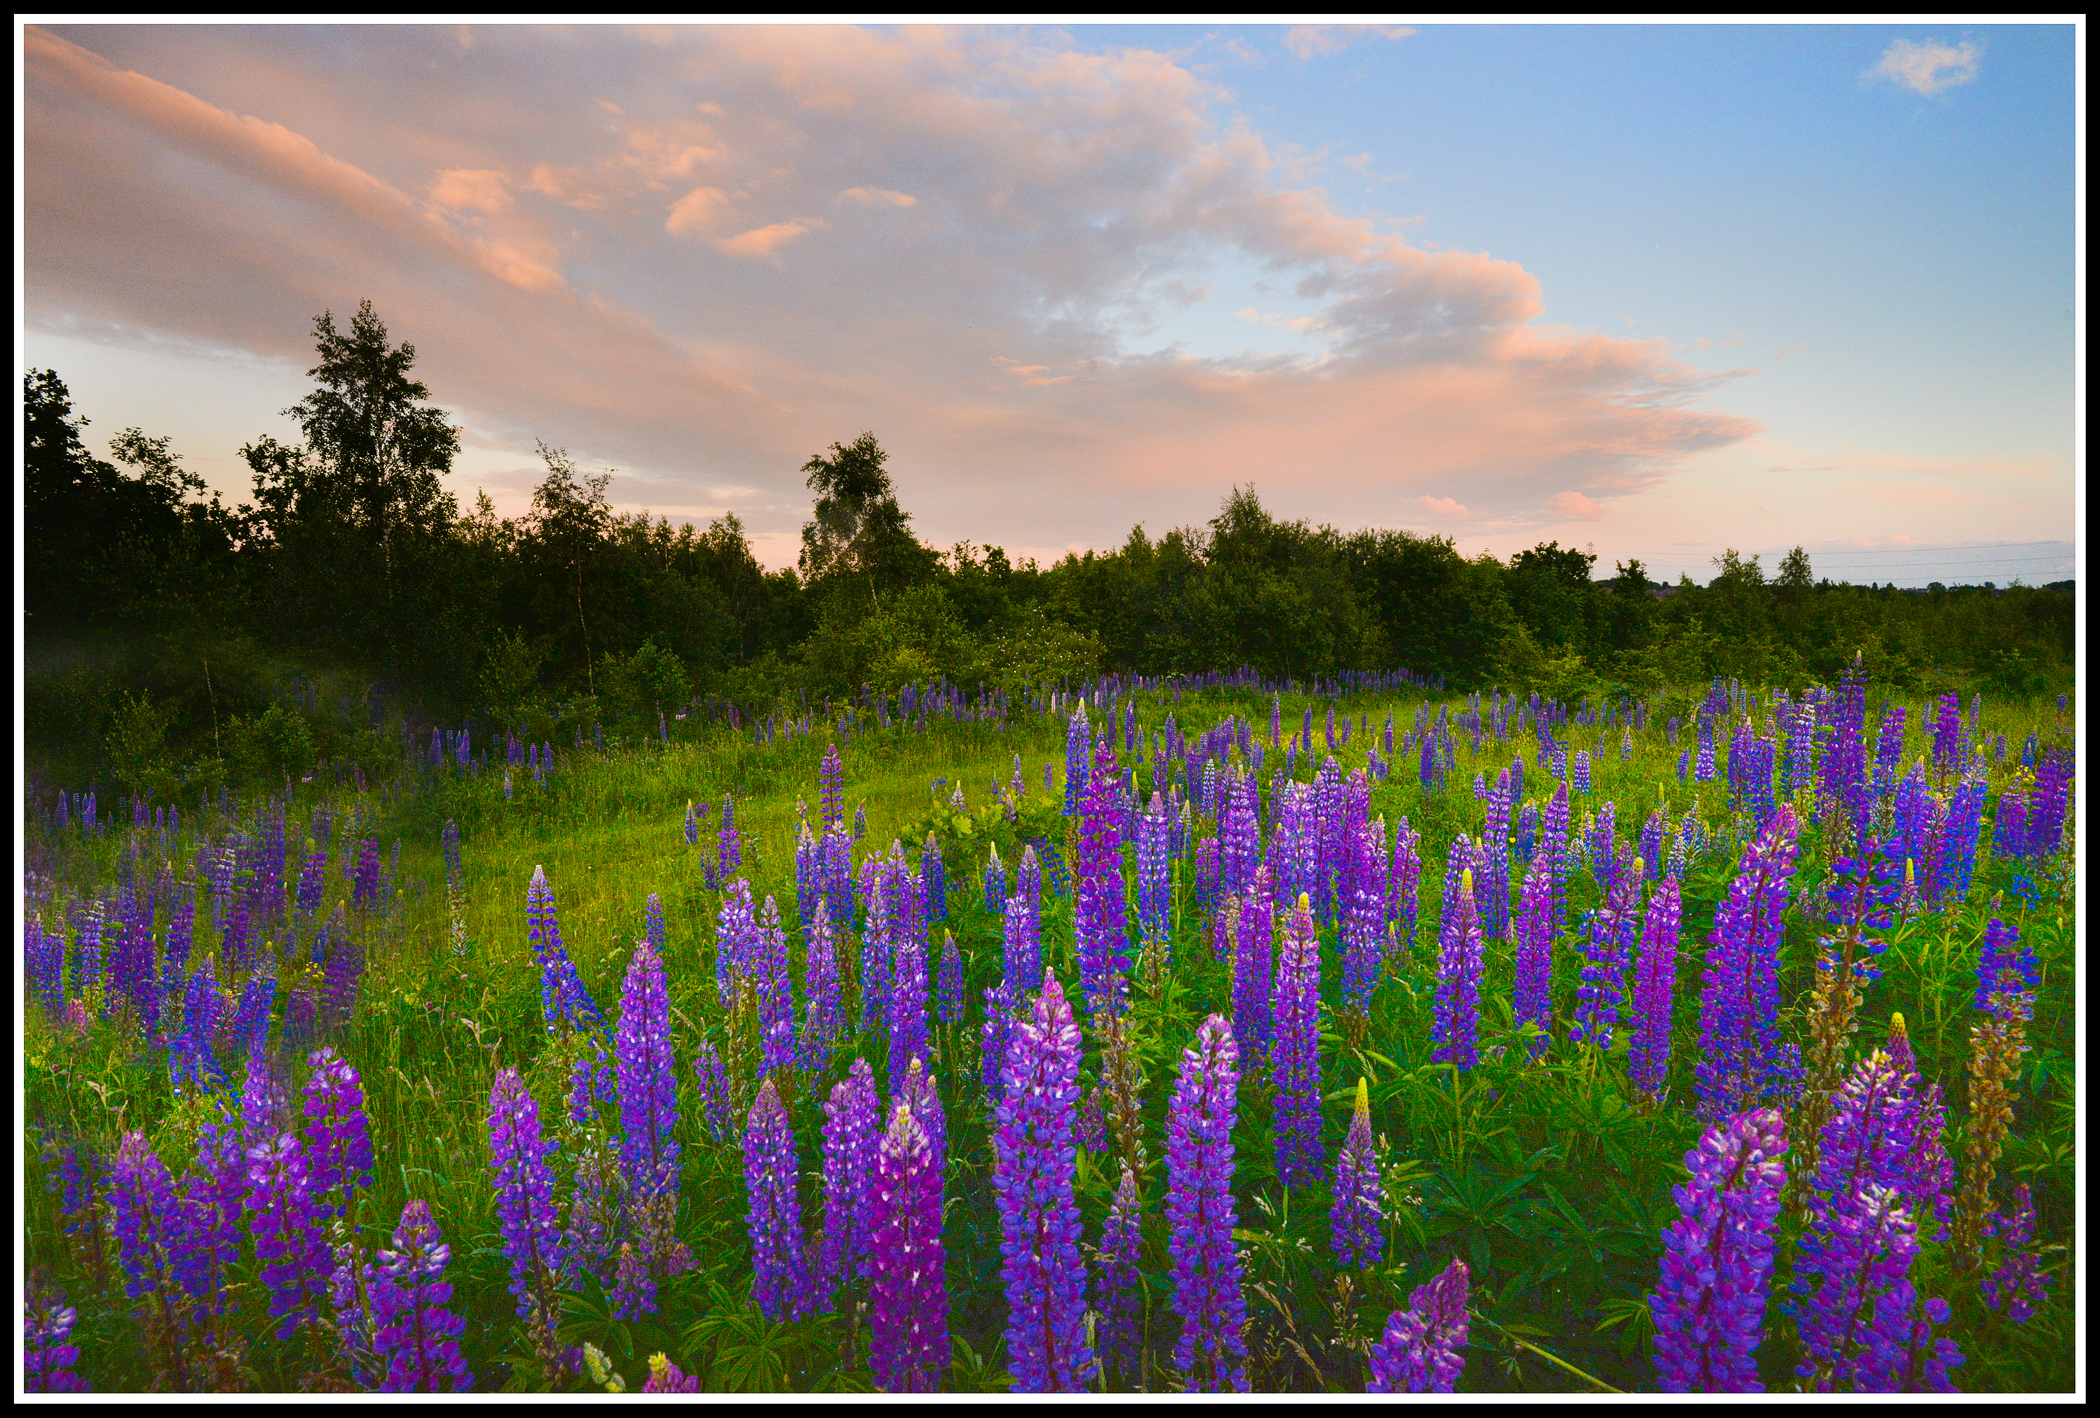
landscape, nature, grass, plant, field, night, meadow, prairie, flower, purple, bloom, summer, twilight, orange, green, macro, blue, nikon, flora, lavender, plants, wildflower, flowers, clouds, vivid, grassland, seasons, bright, wideangle, bluebonnet, day, wakefield, nikkor, mine, lupins, pit, lupin, outwood, reclaimed, d610, naturepark, lofthous, flowering plant, grass family, land plant, english lavender